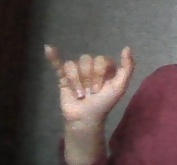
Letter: ya